Bo Bowling

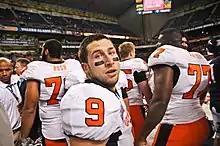
Bowling with Oklahoma State in 2010

Bo Bowling (born November 1, 1987) is an American former professional football wide receiver, kick returner and slotback who played in the Canadian Football League (CFL) for four seasons with the Montreal Alouettes. He played college football at Oklahoma State, with whom he won the Alamo Bowl in December 2010.